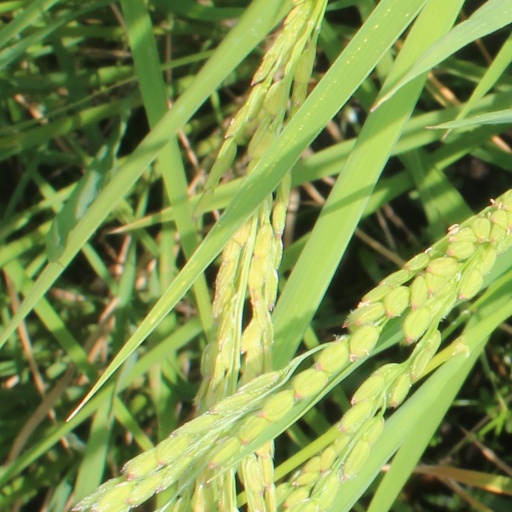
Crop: rice